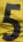
Number: 5